I'll Make a Man Out of You

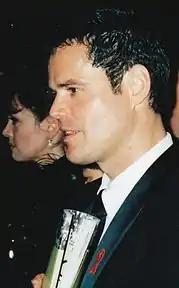
The directors cast American singer Donny Osmond as the singing voice of Shang because he and BD Wong share similar voices; Osmond had auditioned for the role of Hercules in Disney's "Hercules", for which he was turned down because he sounded "too old".

Songwriter Stephen Schwartz was originally slated to write lyrics for "Mulan" until he was replaced by Zippel "at the last moment." Schwartz had written a song called "We'll Make a Man of You" for the scene in which Mulan is training to be a soldier. The song was ultimately replaced with Wilder and Zippel's "I'll Make a Man Out of You" when Schwartz was forced to resign from "Mulan" by Disney executives Peter Schneider and Michael Eisner because the songwriter had also agreed to score rival studio DreamWorks' animated film "The Prince of Egypt" (1998). Wilder and Zippel first conceived the song's title, which then inspired them to write its lyrics and music. Zippel identified determining the song's ironic title as the moment "he knew he'd hit on something great" by "contrasting Mulan's gender with the concept of what it means to be a man." The songwriters were hoping to create an original version of a training montage that was funny without being obvious, while remaining in character at all times. In an unlikely situation, the filmmakers universally enjoyed the song from its very first draft.